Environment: real
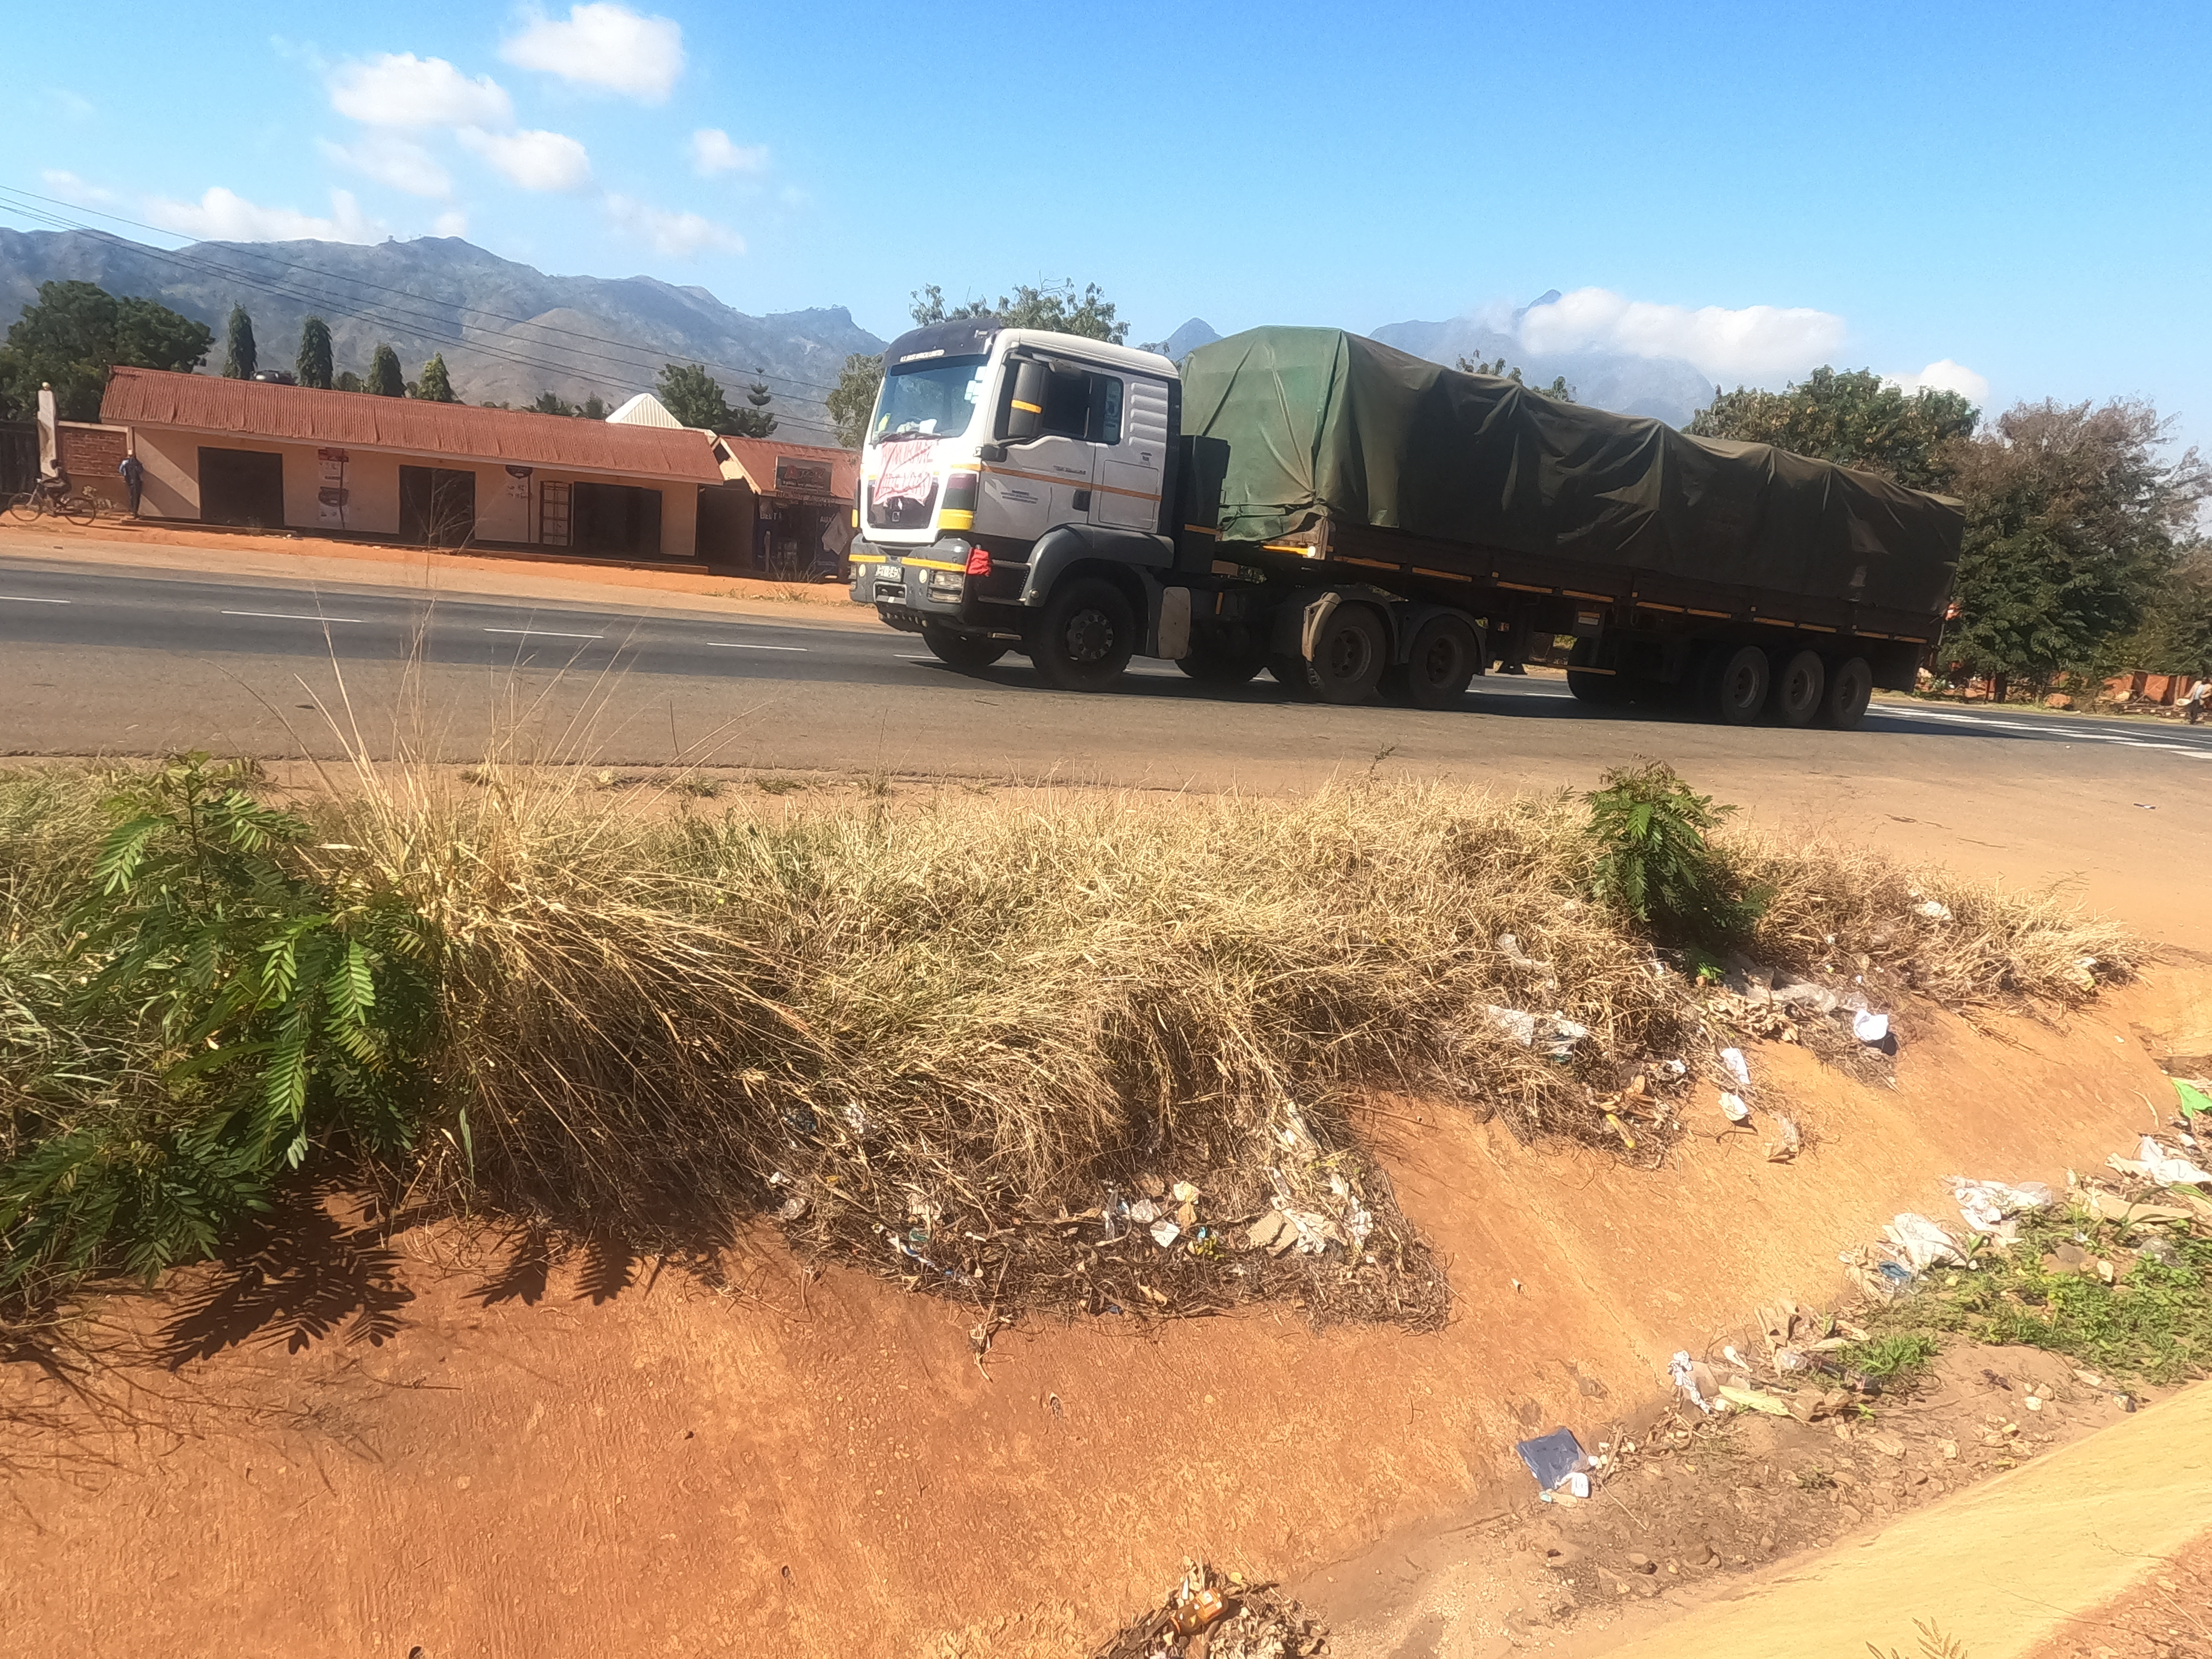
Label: fall_armyworm